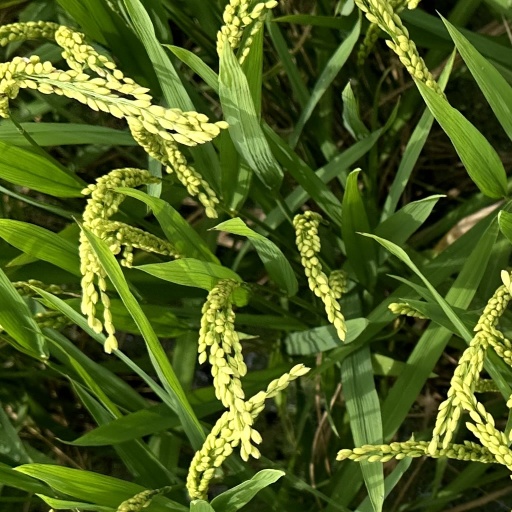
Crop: rice